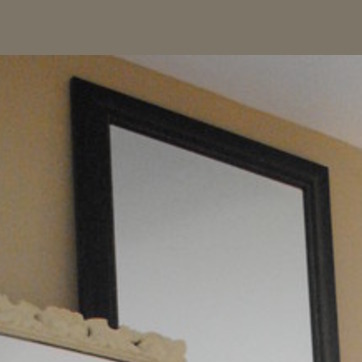
Material: mirror